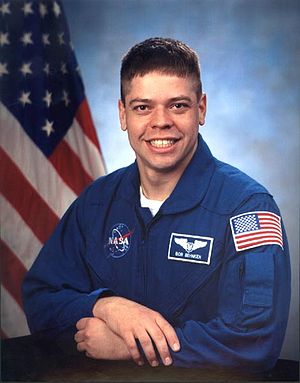
Robert Behnken
Robert Louis Behnken er en NASA-astronaut, han har fløjet en rumfærgemission; STS-123 som missionsspecialist.